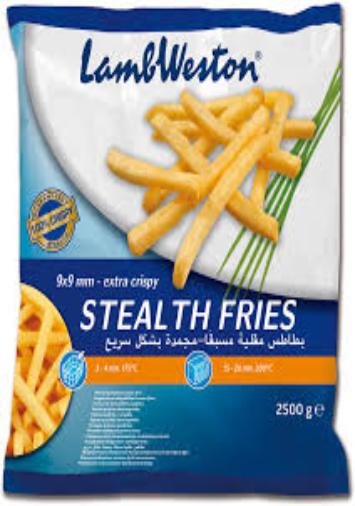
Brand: Lamb Weston
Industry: Food